Navarre, Victoria

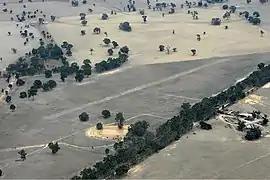
Navarre Airfield

Navarre is a town in the Wimmera region of the Australian state of Victoria. The town is in the Shire of Northern Grampians and Shire of Pyrenees local government areas, north west of the state capital, Melbourne and north east of the regional centre of Stawell. At the , Navarre and the surrounding area had a population of 99.